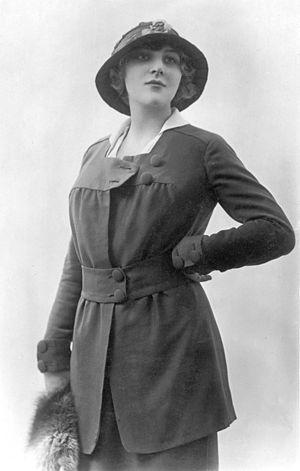
Lallie Charles est une photographe anglaise, qui, avec sa sœur Rita Martin, a connu un grand succès commercial, en tant que portraitiste féminine, du début du XXᵉ siècle.
Isobel Elsom est une actrice anglaise, née Isobel Jeannette Reed à Cambridge le 16 mars 1893, et morte à Los Angeles, le 12 janvier 1981.